Waltham Watch Company

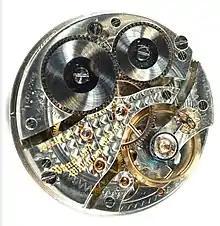
Waltham was known for its production of elaborately decorated, premium-priced pocket watch movements. This specimen of its "Vanguard" movement was manufactured in 1907.

The Roxbury factory was soon deemed to be too small for efficient mass production. Dennison sought a rural locale for the new facility and the town of Waltham, Massachusetts was chosen. Local residents contributed funds for land and improvements through a development company established by Dennison, the Waltham Improvement Company. One hundred acres of land were purchased and a building constructed, with operations commencing in 1854. There were 90 workers at the factory at the time of its inception, with total output of 30 watches per week.